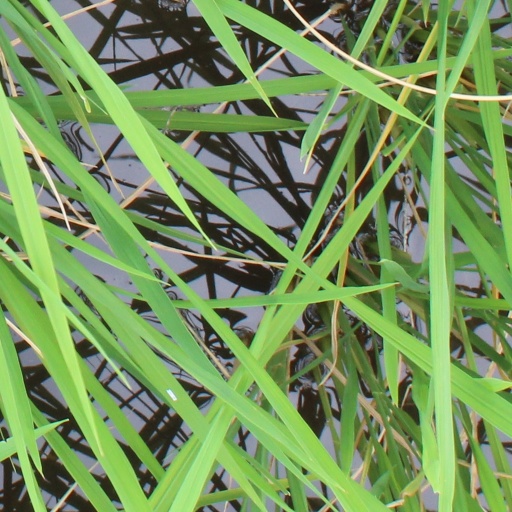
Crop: rice